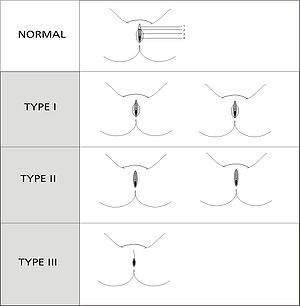
Kvindelig omskæring
Forskellige former for kvindelig omskæring og hvordan de adskiller sig fra en kvindes normale anatomi.
Kvindelig omskæring er en delvis eller fuldstændig fjernelse af de ydre kvindelige kønsorganer omkring skeden og evt. sammensyning af de ydre kønslæber. Praksissen som er kulturelt begrundet er udbredt i visse primært nordafrikanske lande. Det er strafbart i Danmark, og for danskere i udlandet, at omskære eller lade ens døtre omskære.